Jack Cantoni

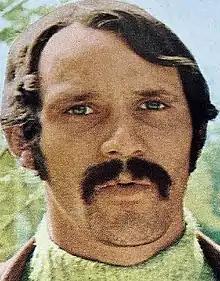
Jack Cantoni (1971)

Jack Cantoni (11 May 1948 – 25 June 2013) was a French international rugby union player.